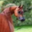
Label: horse